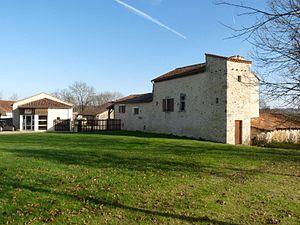
les ""Jardins du Bandiat"", près de l'église de Souffrignac, Charente, France"
Souffrignac est une commune du Sud-Ouest de la France, située dans le département de la Charente, en région Nouvelle-Aquitaine.